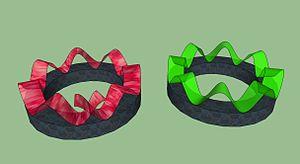
Représentation schématique d’un anneau supraconducteur. La variation de la phase du condensat le long de l’anneau est représentée par une oscillation de couleur. L’image de gauche est interdite, car la phase n’est pas continue (problème de raccord après un tour d’anneau). L’image de droite correspond à une situation qui est autorisée.
La quantification du flux est une manifestation du caractère quantique de la supraconductivité. Le flux d'un champ magnétique dans un anneau supraconducteur est un multiple entier d'une quantifié appelée quantum de flux magnétique.